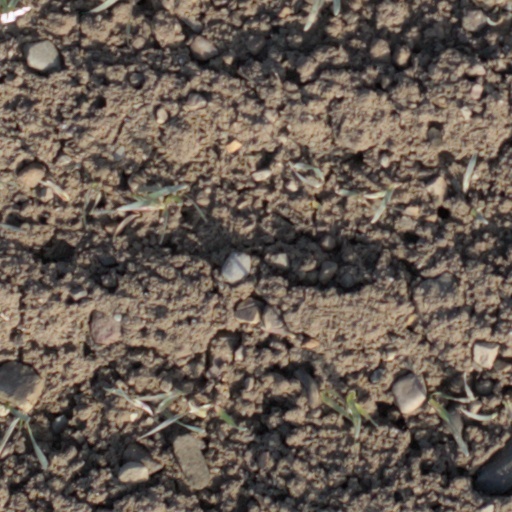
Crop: wheat